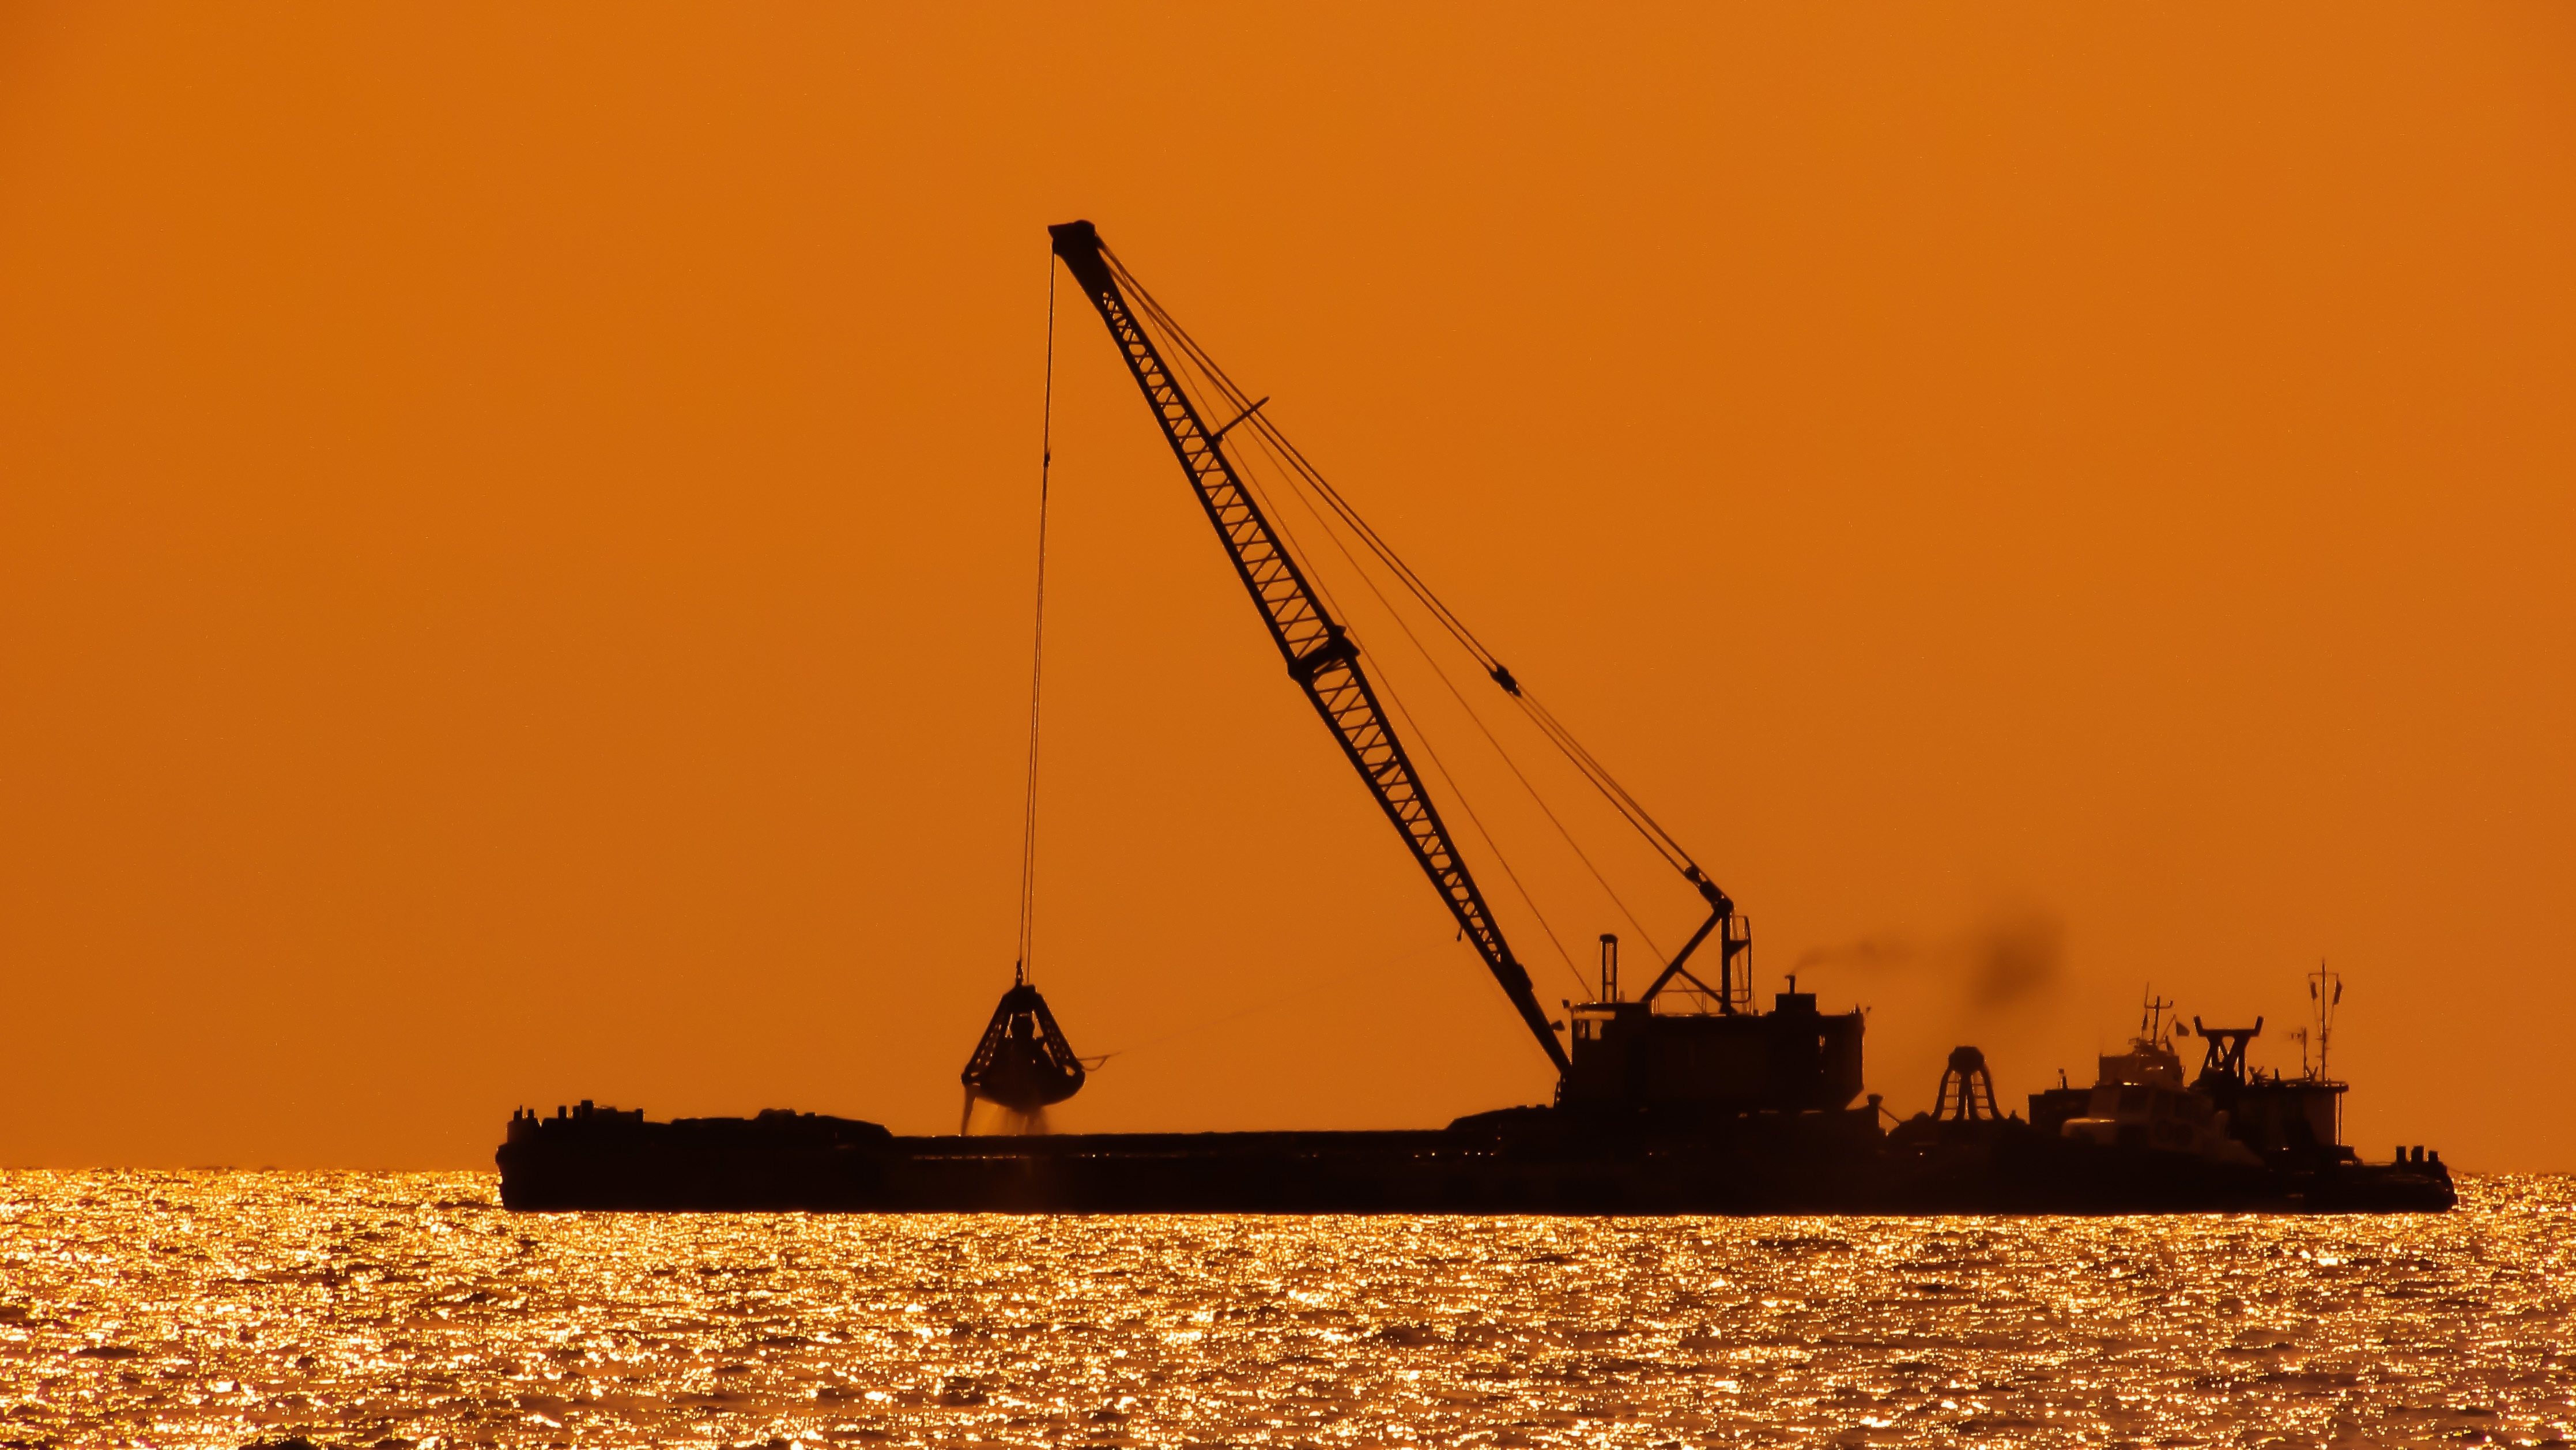
sea, sunset, construction, vessel, vehicle, equipment, mast, platform, marina, port, shadows, crane, cyprus, barge, heavy machine, ayia napa, dredging, construction equipment, dredger, oil field, floating platform